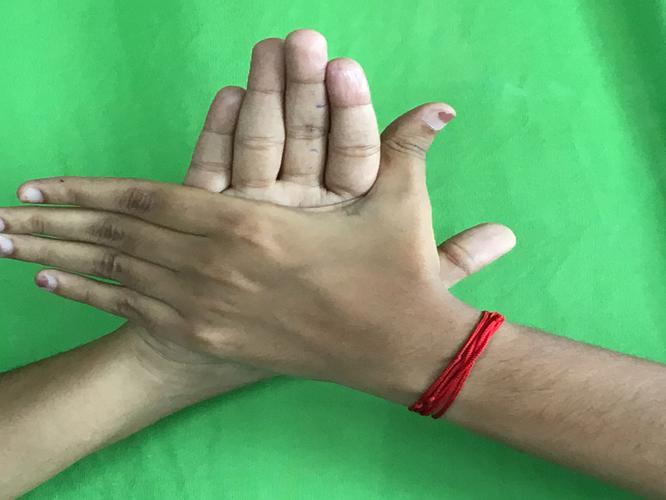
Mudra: Chakra
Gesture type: double_hand